Kodo Nishimura

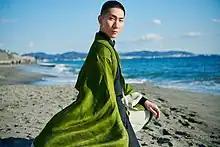
Kodo Nishimura

Nishimura was born in 1989 and grew up in Tokyo. His father was a Jōdo-shū Buddhist priest, and Nishimura was raised in his temple. He studied ikebana for eight years.